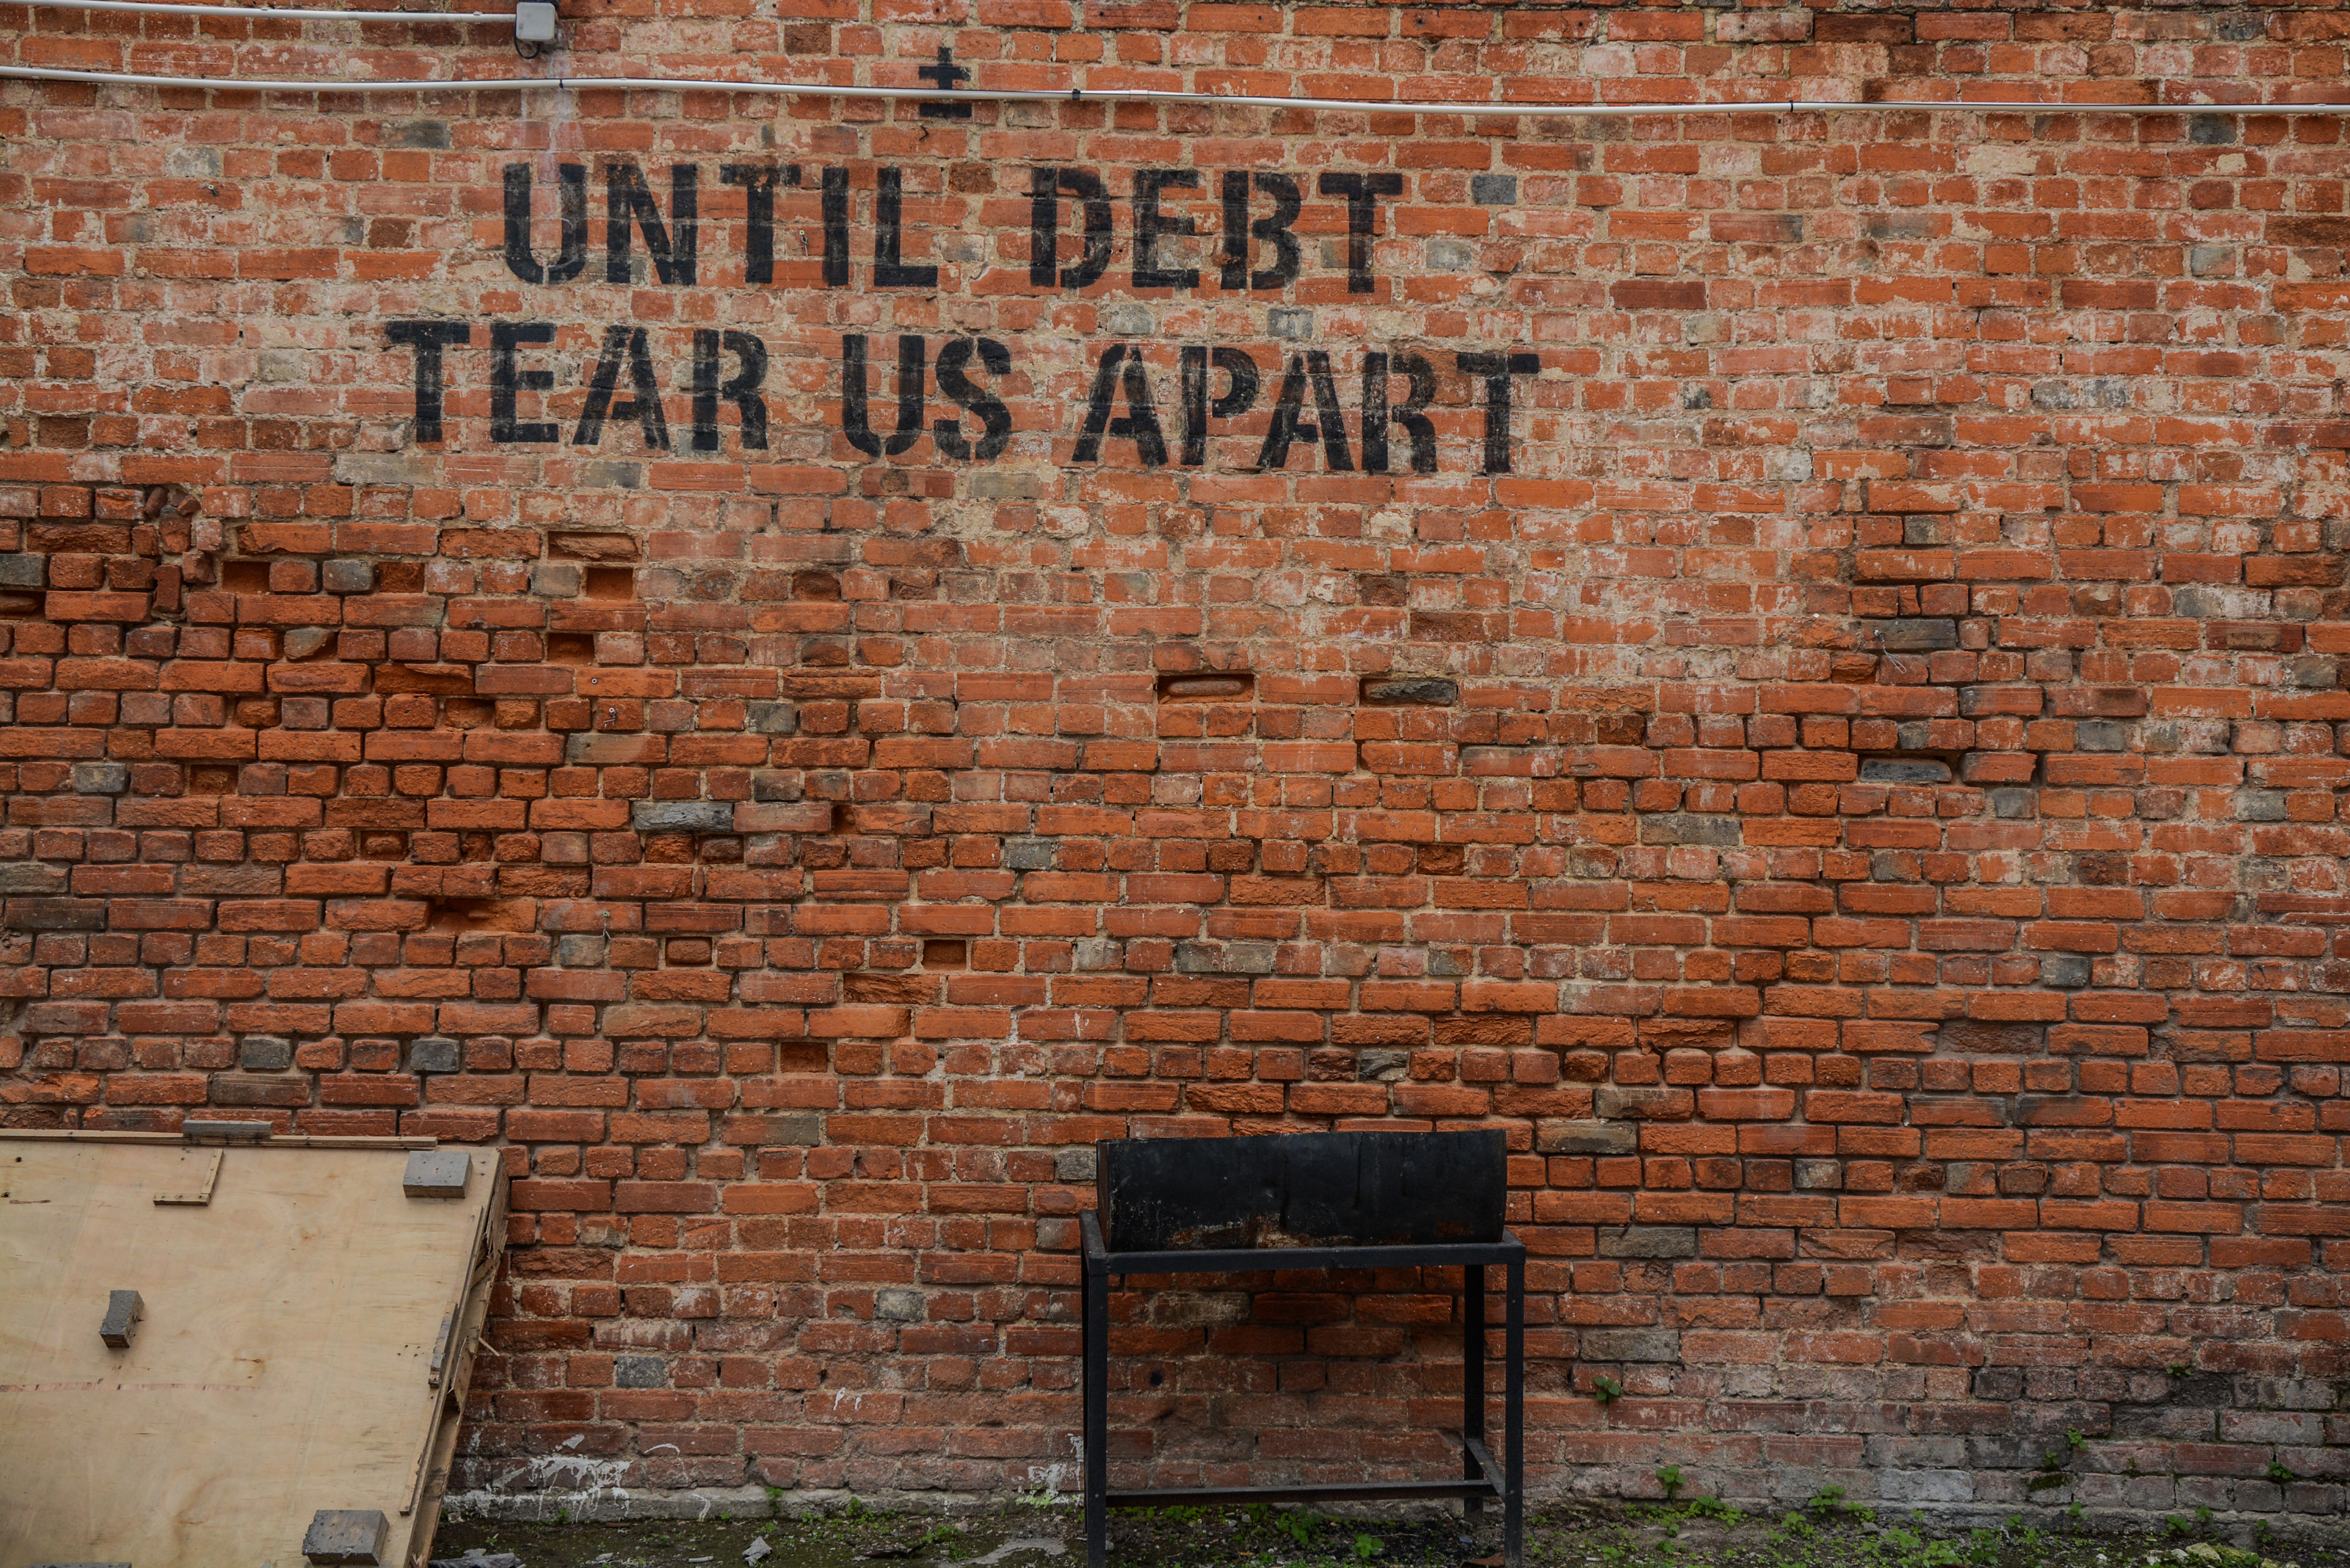
wall, brick, material, brickwork, ancient history